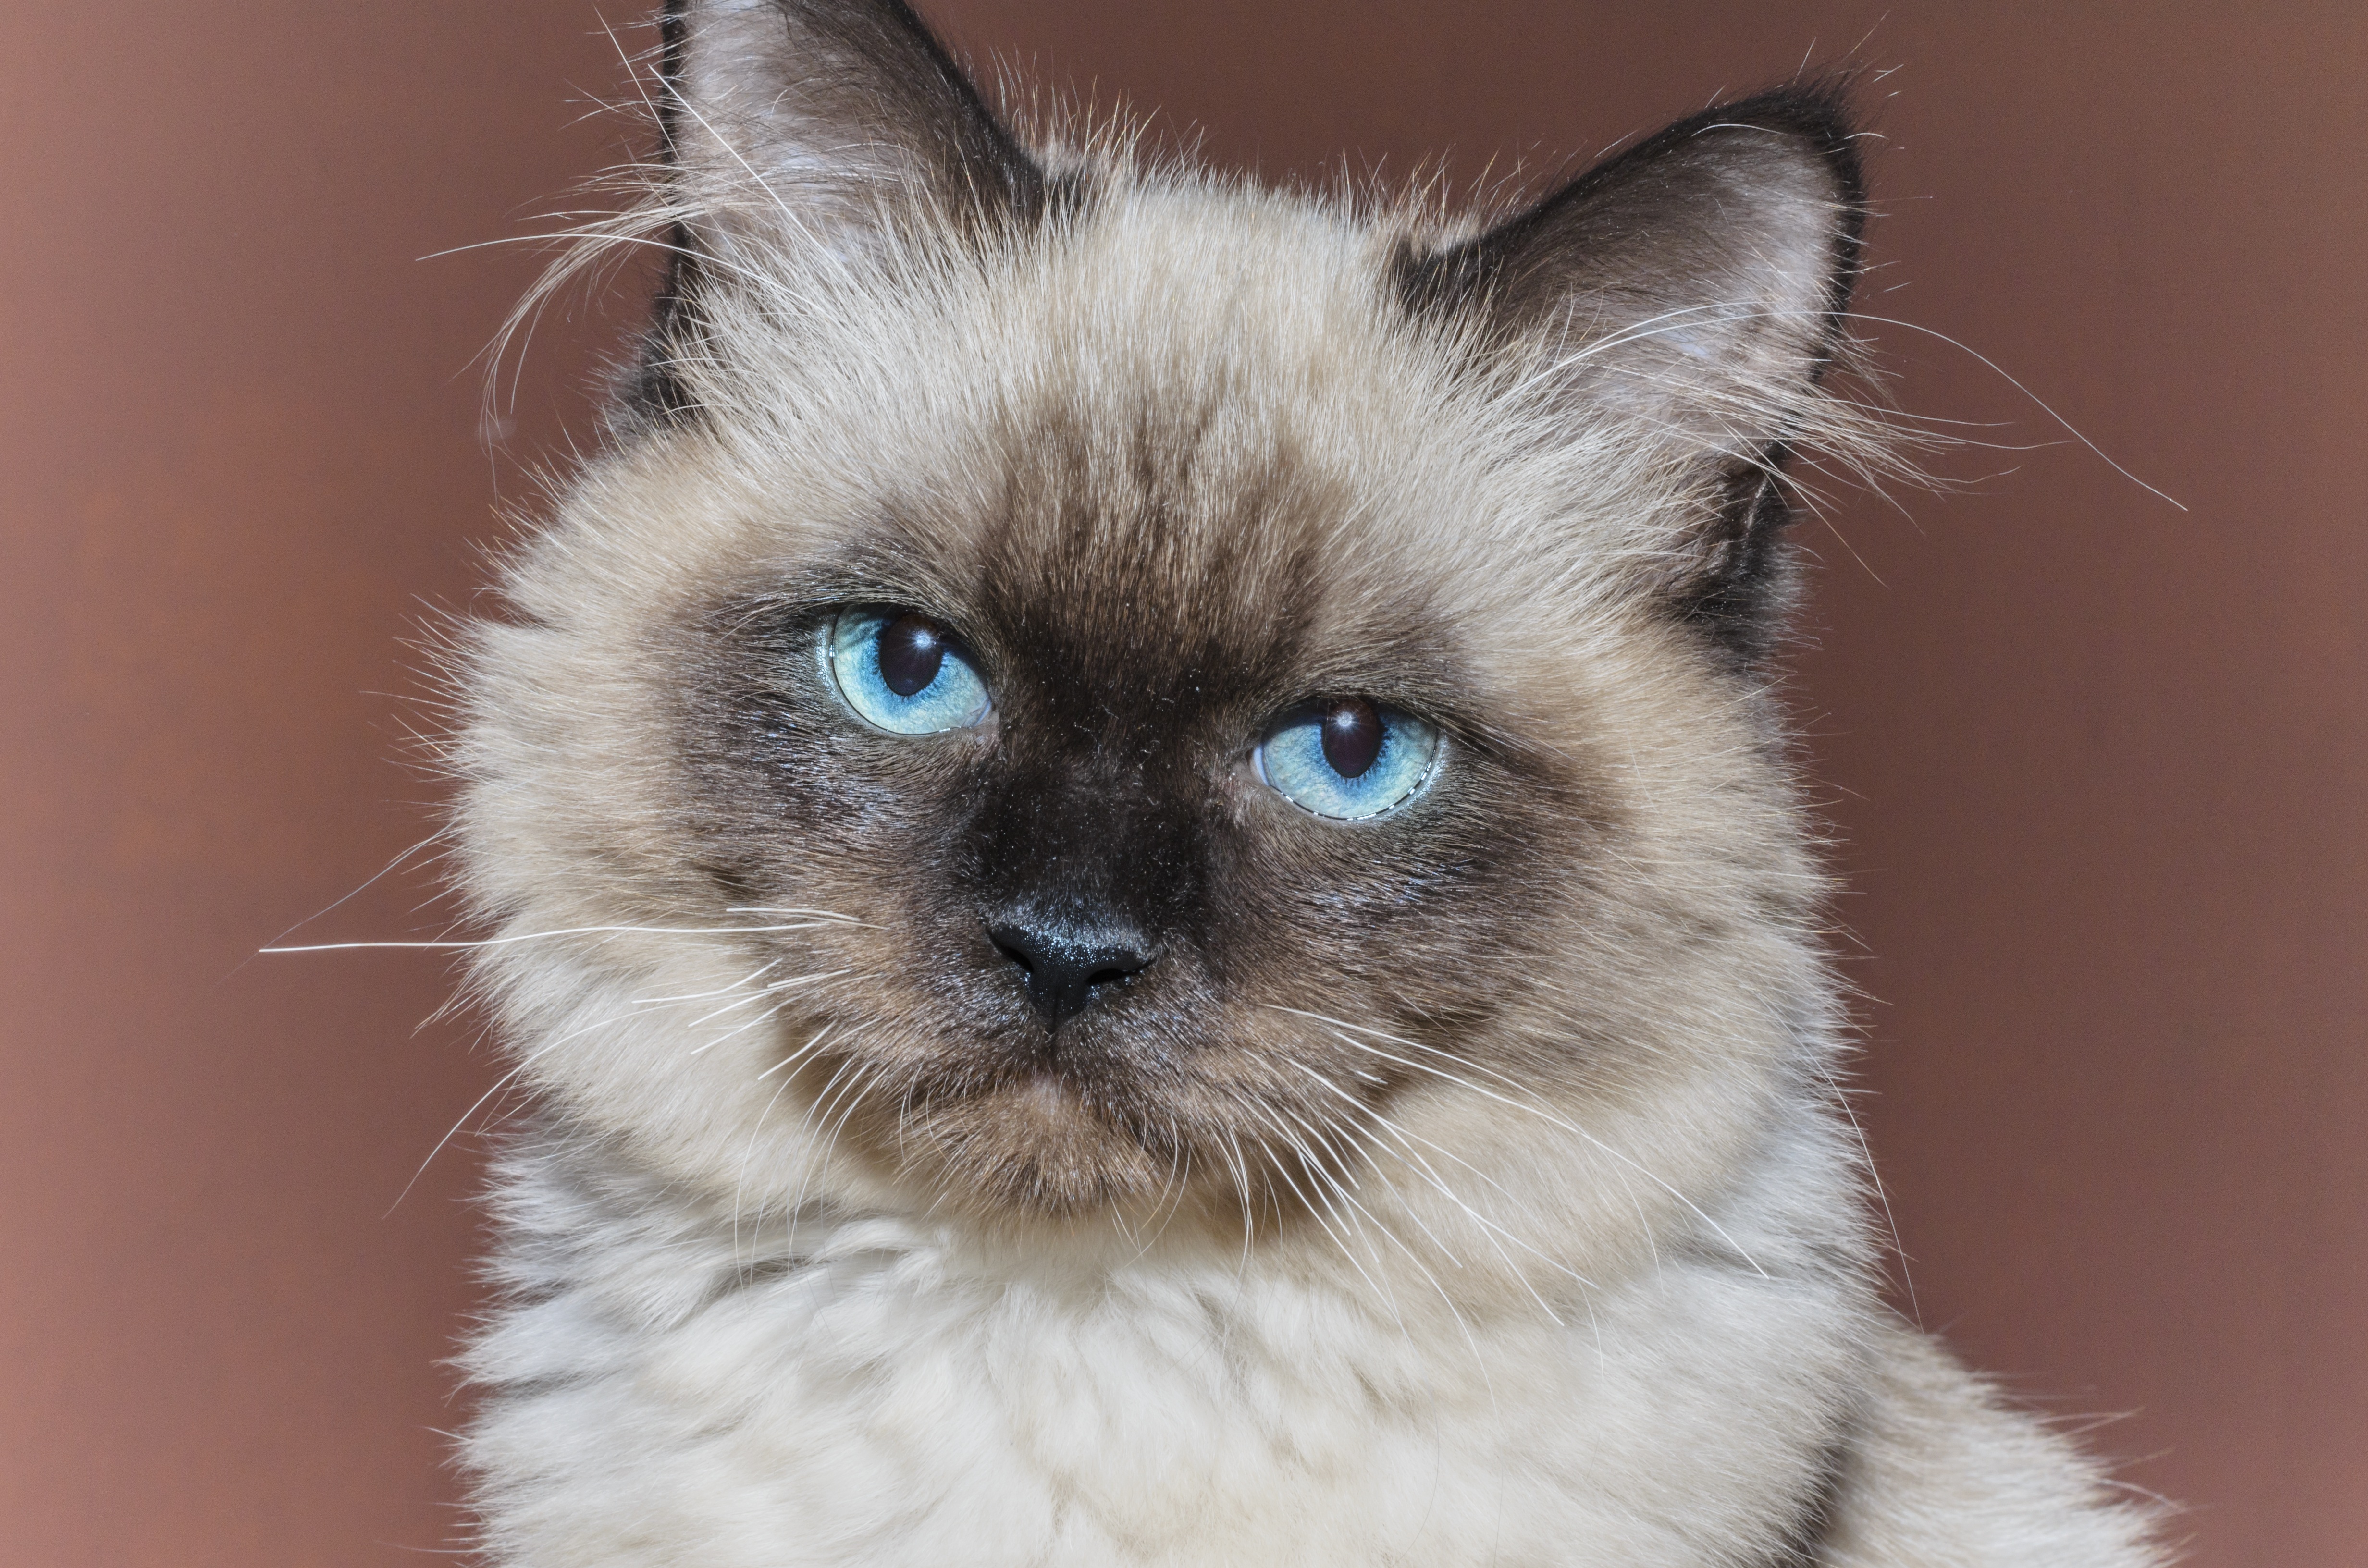
boy, animal, cute, profile, kitten, cat, brown, mammal, fauna, pets, whiskers, vertebrate, ragdoll, siberian, himalayan, balinese, tom cat, rag doll, my favorite, gotta love, is watching, he kitten, small to medium sized cats, cat like mammal, carnivoran, nebelung, domestic short haired cat, domestic long haired cat, british semi longhair, birman